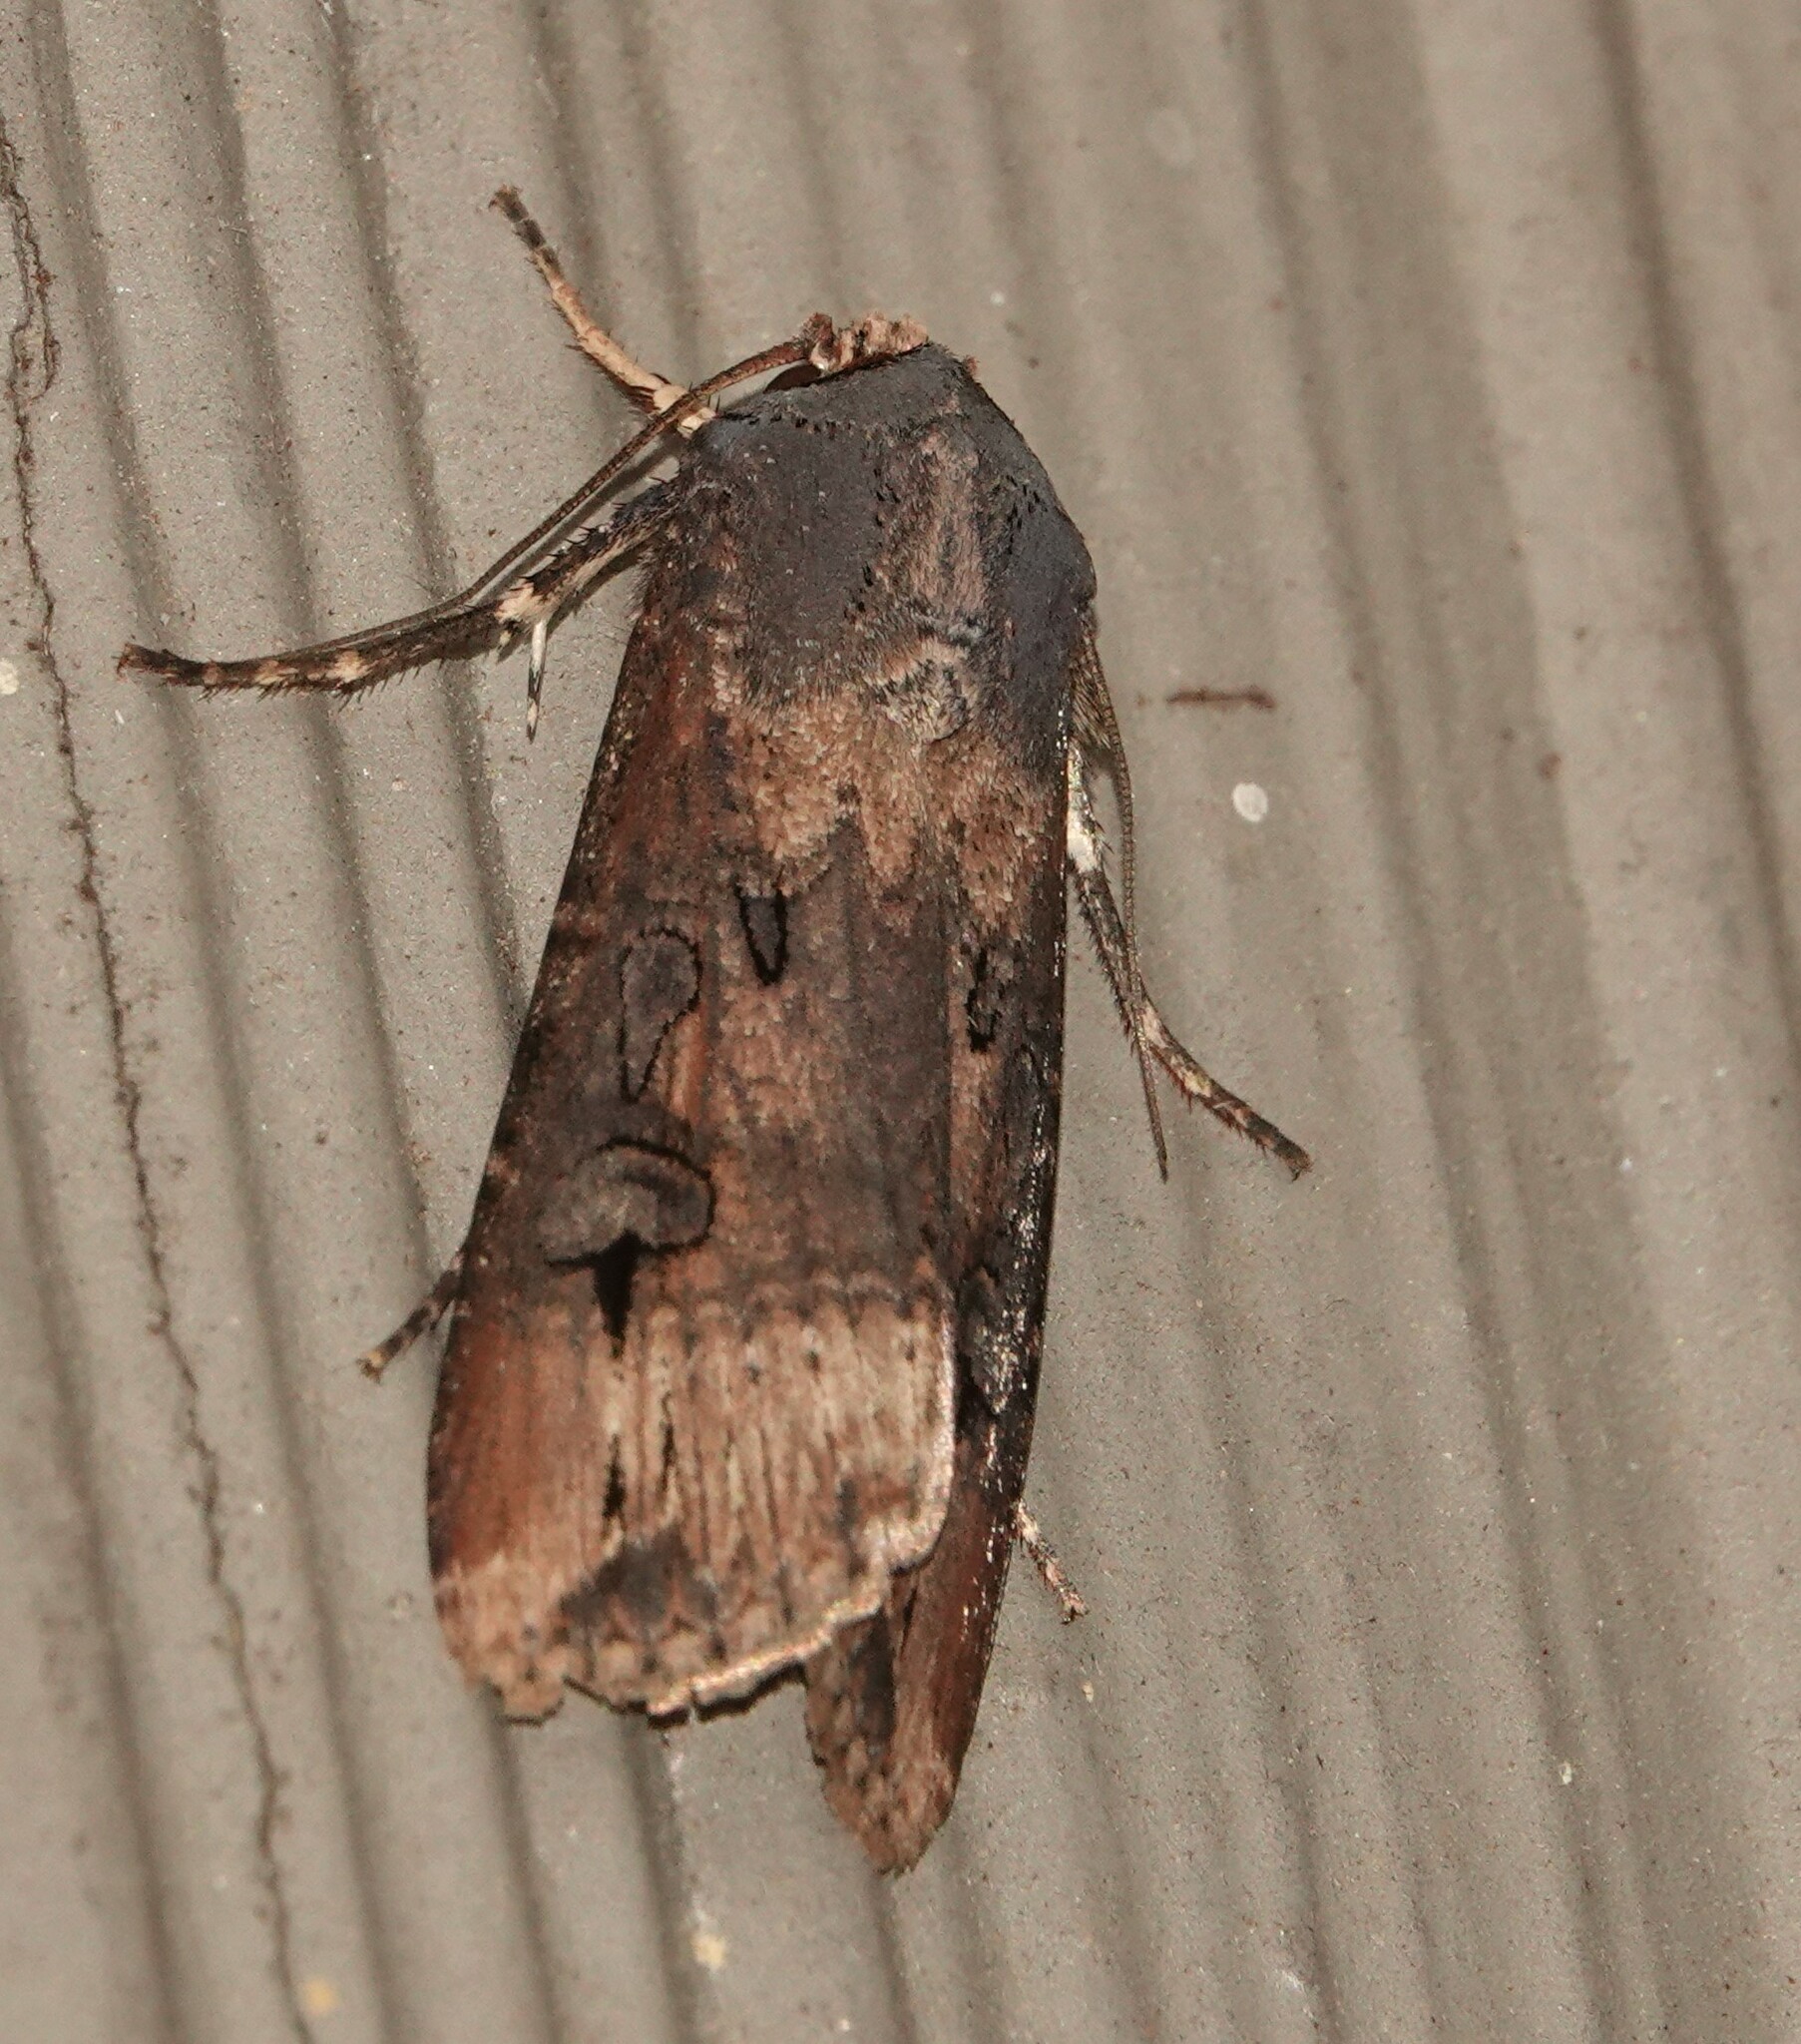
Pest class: cutworms